Franz Friedrich Fronius

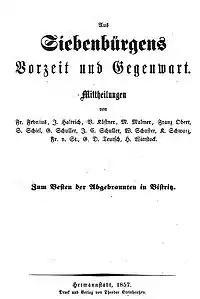
Title Page of "Aus Siebenbürgens Vorzeit und Gegenwart" (1857)

Franz Friedrich Fronius (9 January 1829 - 14 February 1886) was a Transylvanian-Saxon botanist, ethnologist, and Lutheran cleric from Schäßburg.